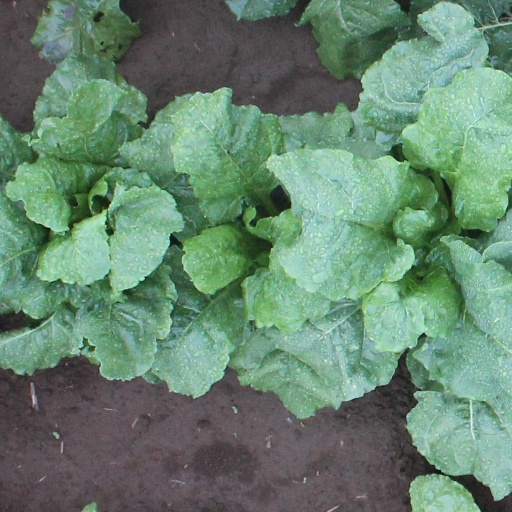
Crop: sugar beet